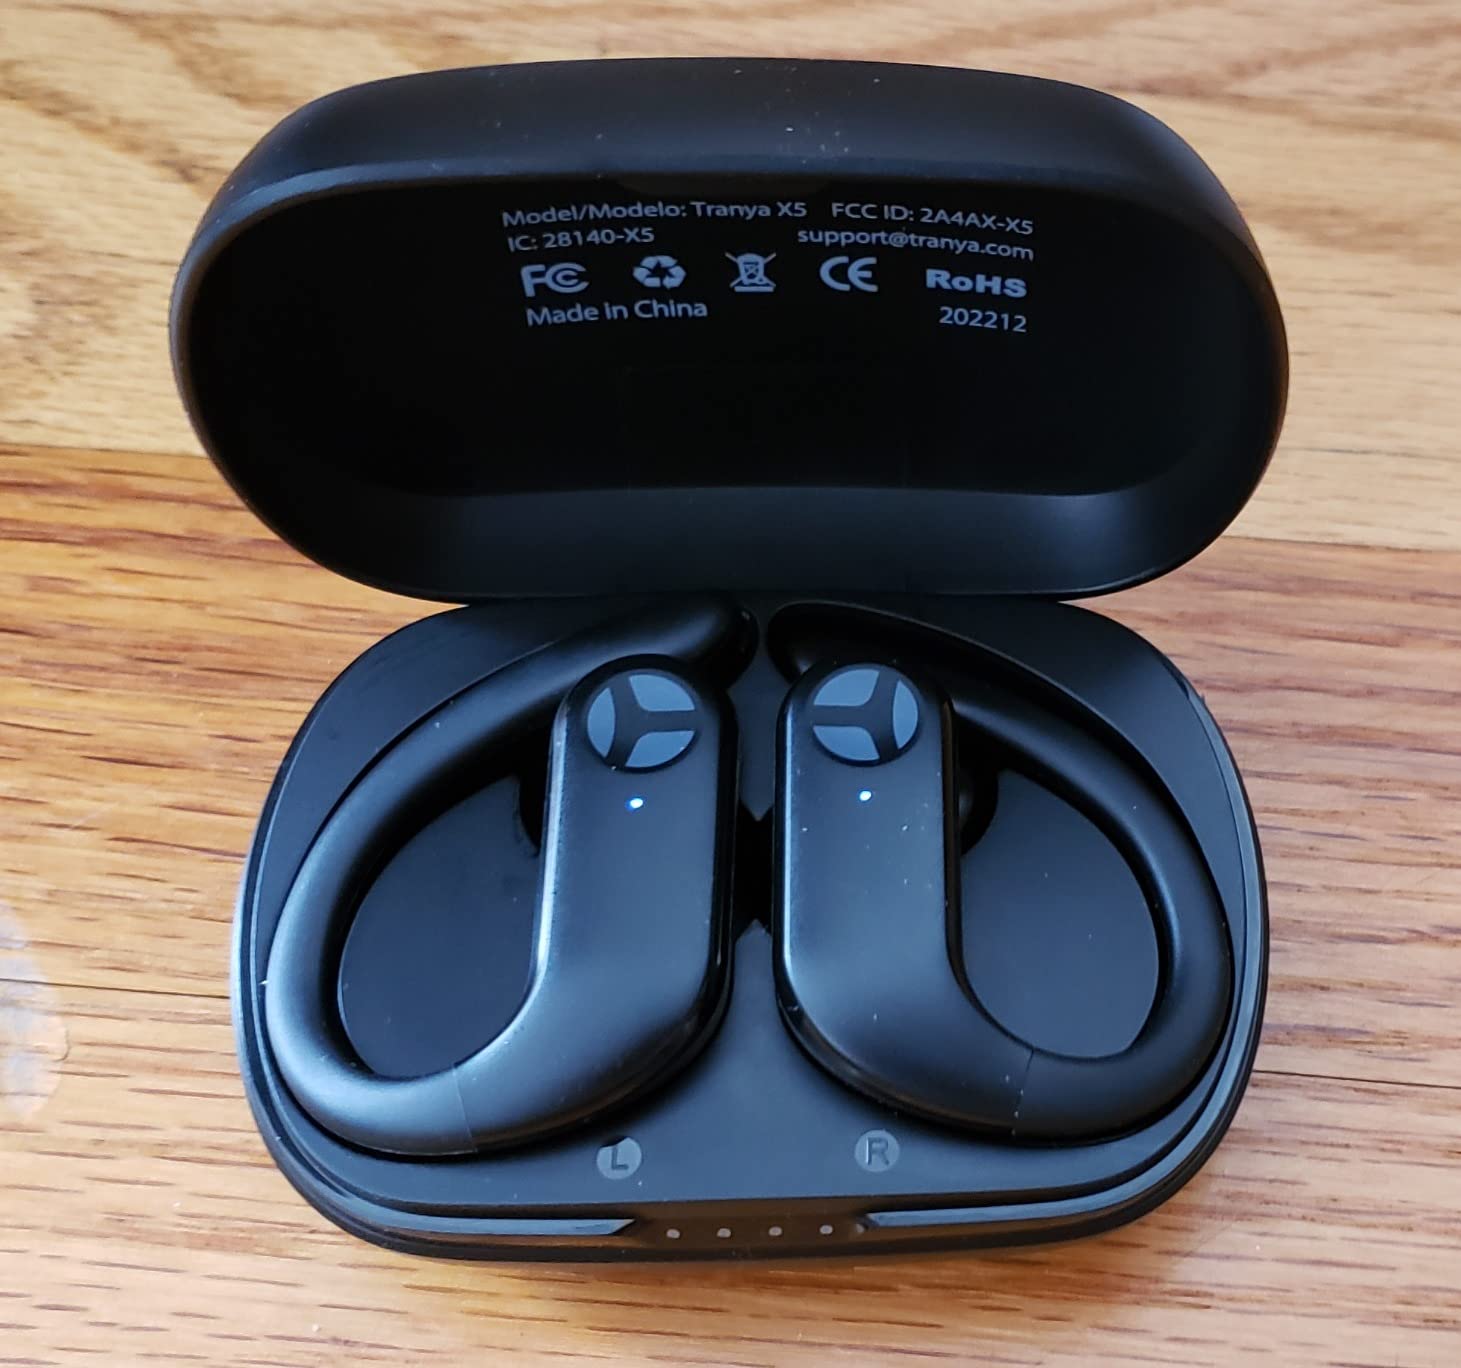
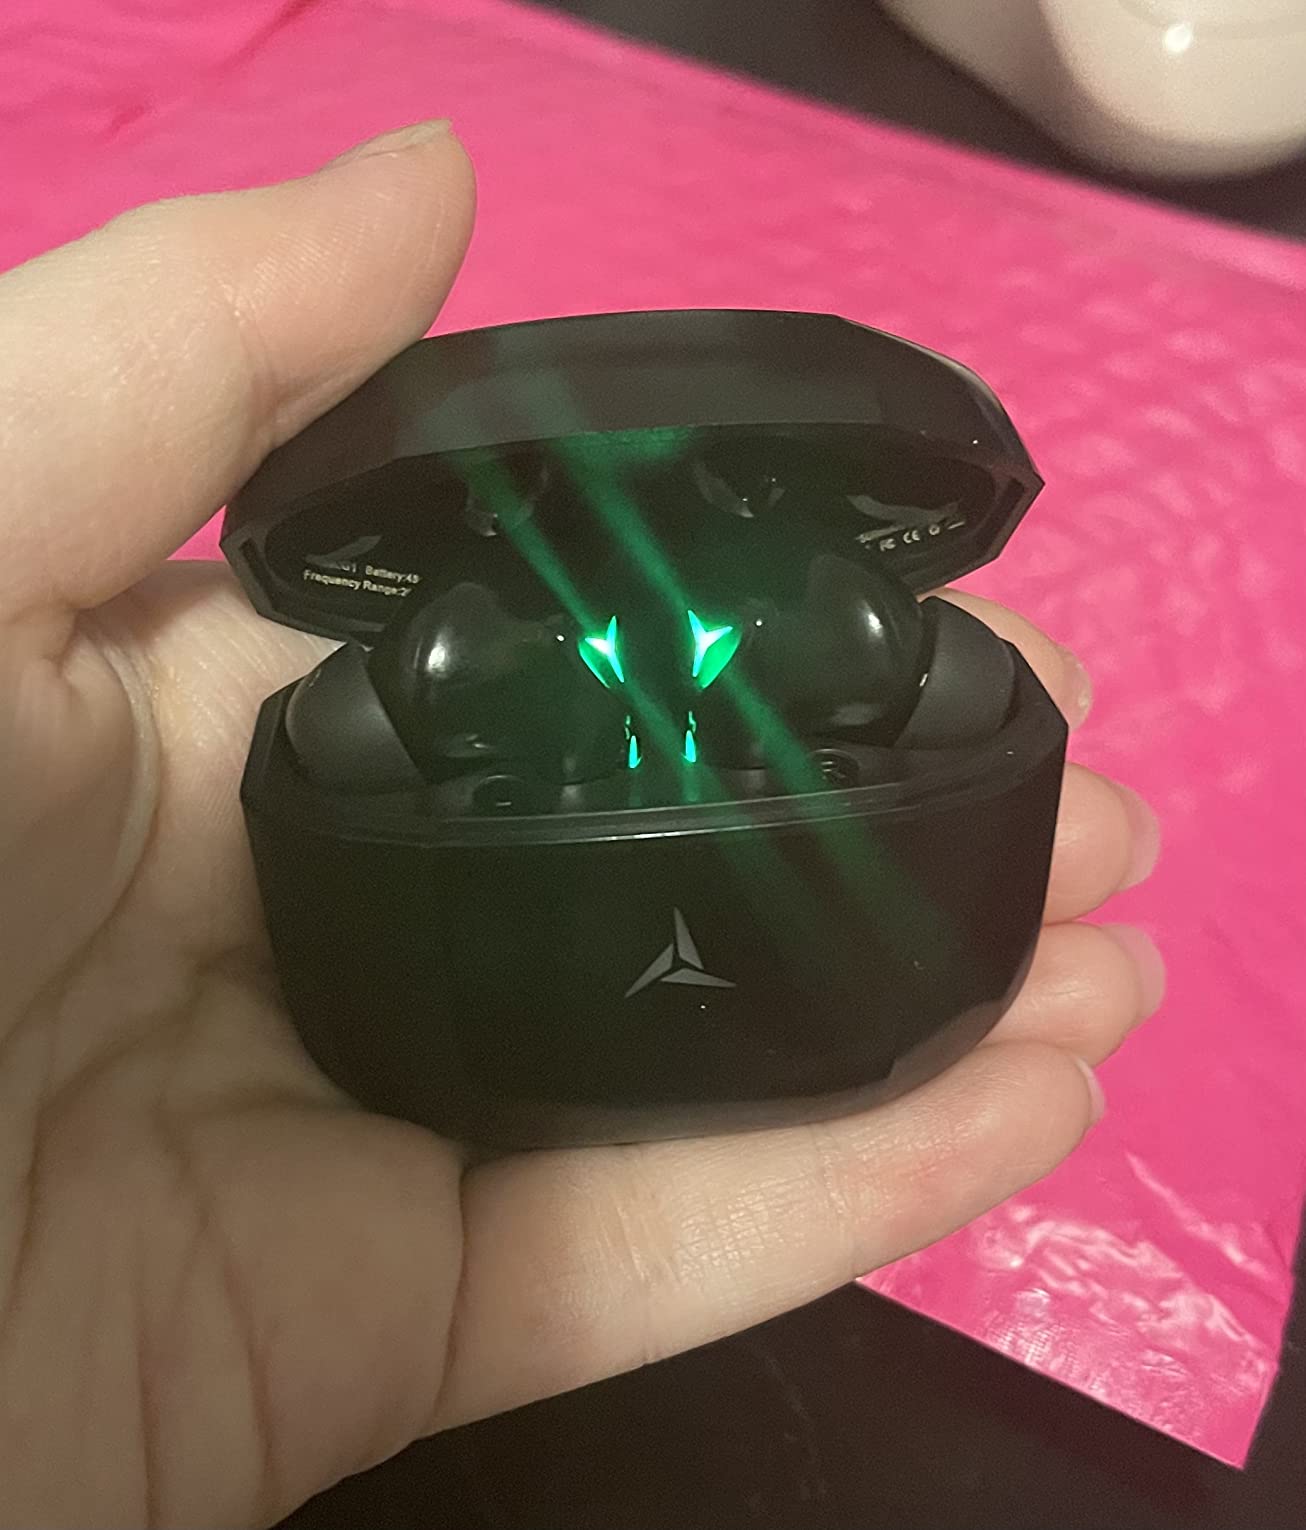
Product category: earbuds
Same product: no